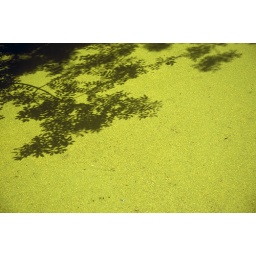
Leaves of white birch tree cover the marsh in Marais Poitevin (France).